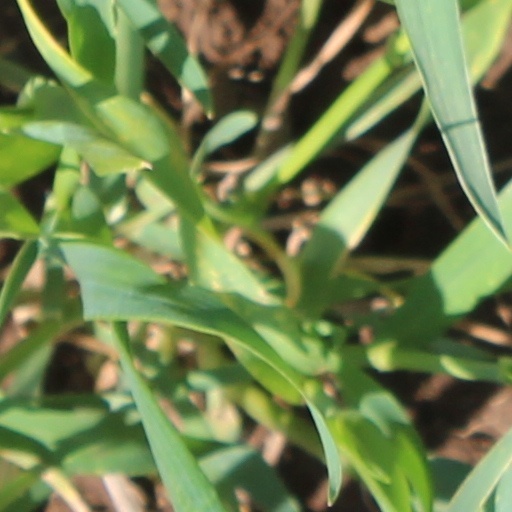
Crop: wheat